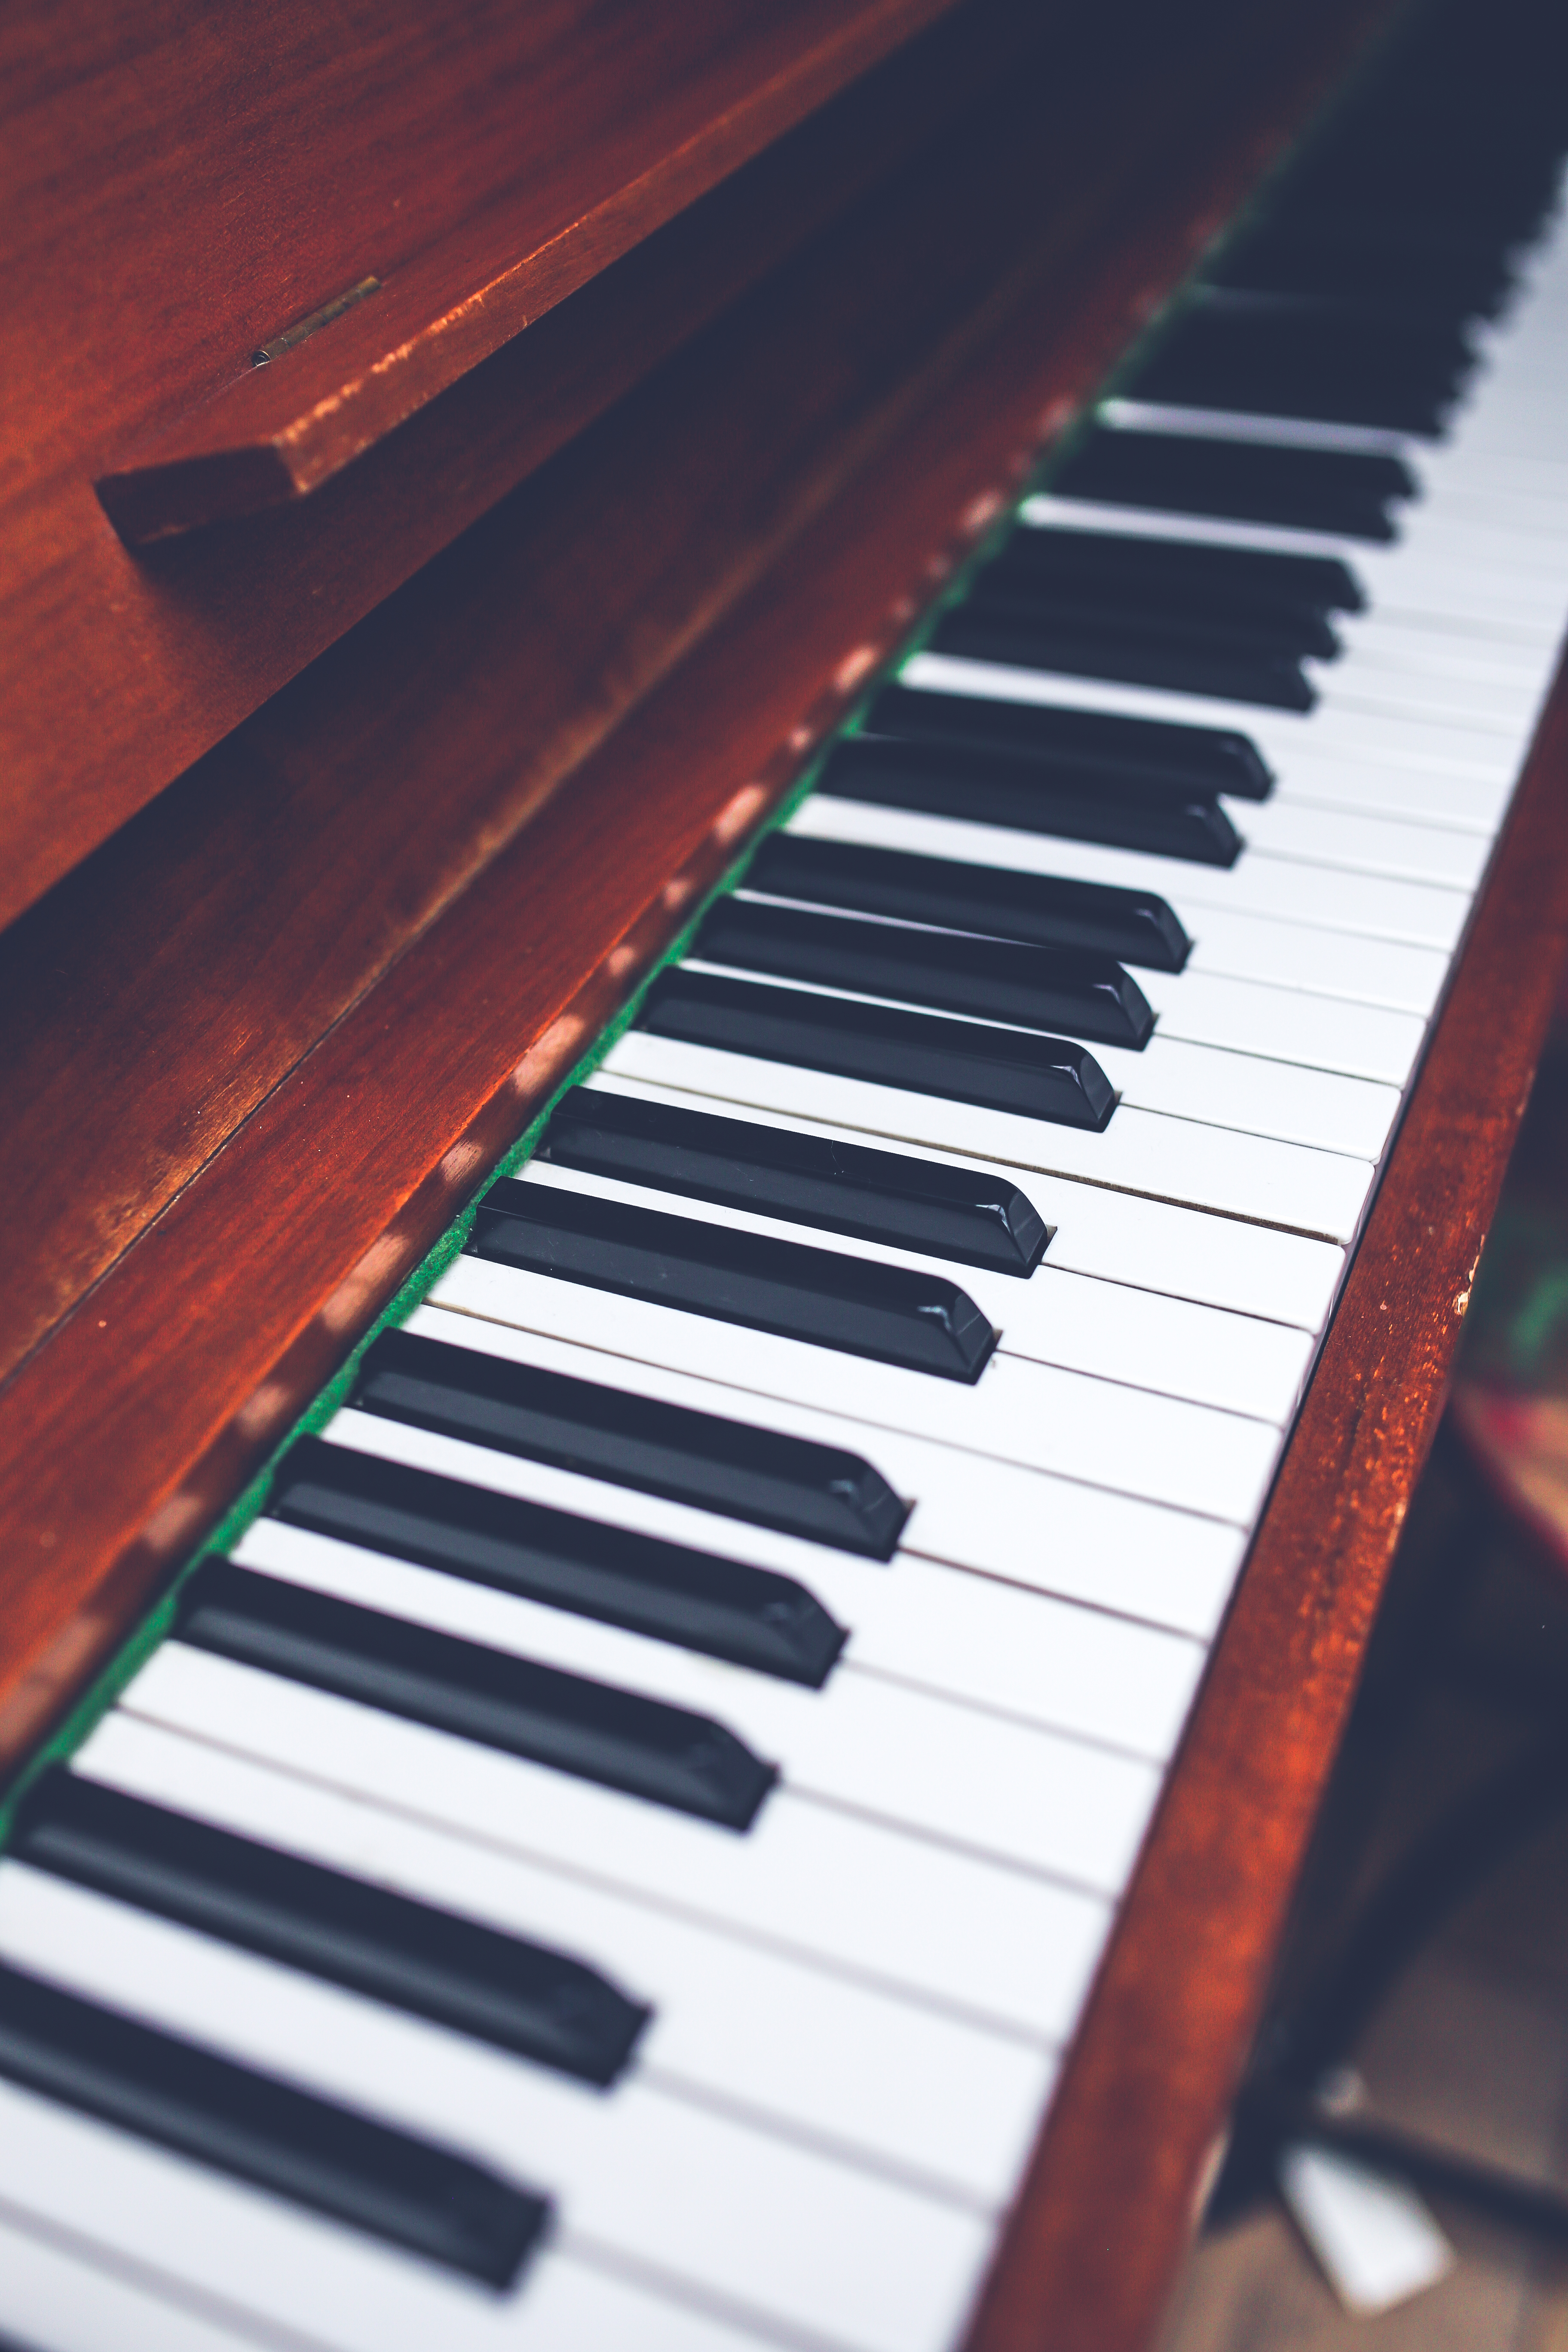
music, keyboard, technology, piano, musical instrument, compose, string instrument, digital piano, electronic device, musical keyboard, computer component, electronic instrument, electric piano, electronic keyboard, player piano, fortepiano, nord electro